Elf

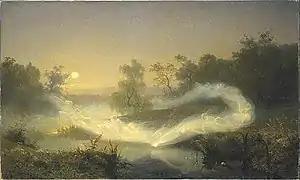
"Älvalek", "Elf Play" by August Malmström (1866)

The Old High German word "alp" is attested only in a small number of glosses. It is defined by the "Althochdeutsches Wörterbuch" as a "nature-god or nature-demon, equated with the Fauns of Classical mythology... regarded as eerie, ferocious beings... As the mare he messes around with women". Accordingly, the German word "Alpdruck" (literally "elf-oppression") means "nightmare". There is also evidence associating elves with illness, specifically epilepsy.